Refugee crisis

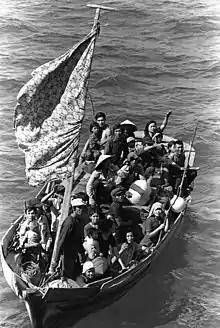
Vietnamese boat people, 1984.

The partition of the British Raj provinces of Punjab and Bengal and the subsequent independence of Pakistan and one day later of India in 1947 resulted in the largest human movement in history. In this population exchange, approximately 7 million Hindus and Sikhs from Bangladesh and Pakistan moved to India while approximately 7 million Muslims from India moved to Pakistan. Approximately one million Muslims, Hindus and Sikhs died during this event.